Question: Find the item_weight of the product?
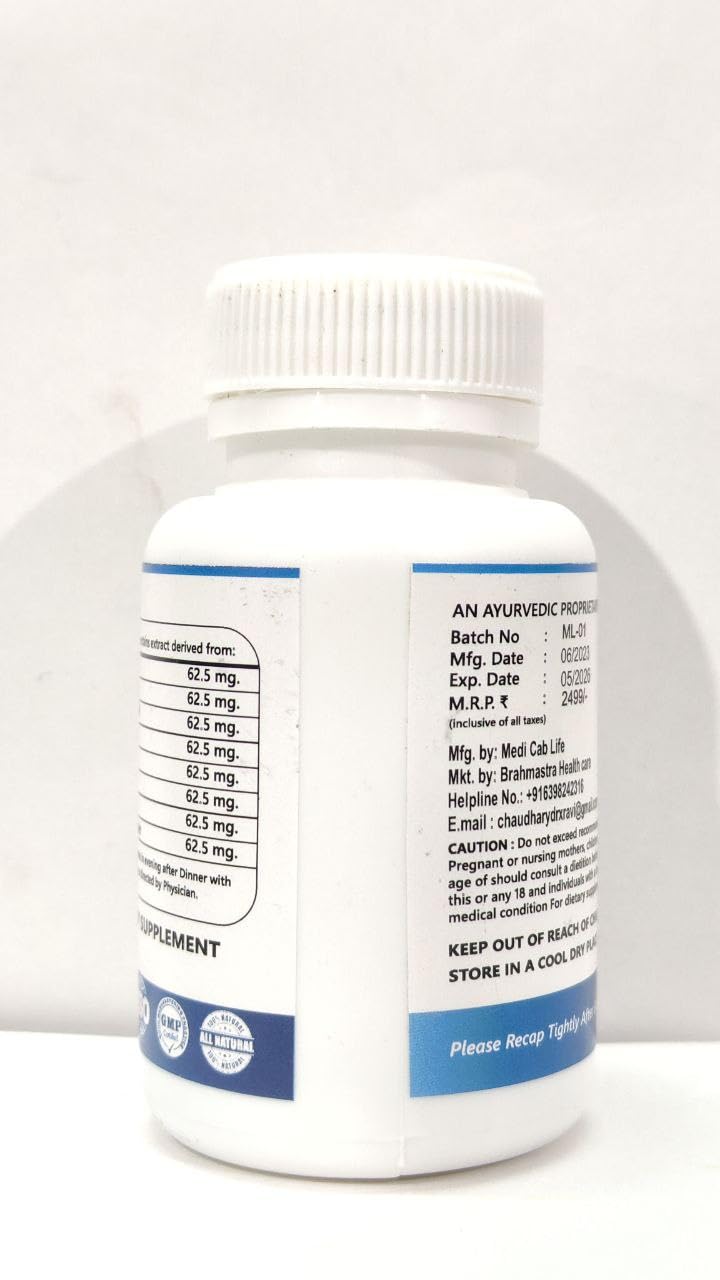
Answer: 62.5 milligram